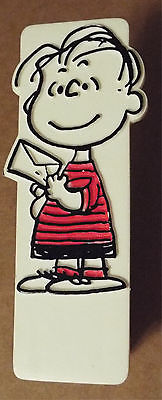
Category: stapler